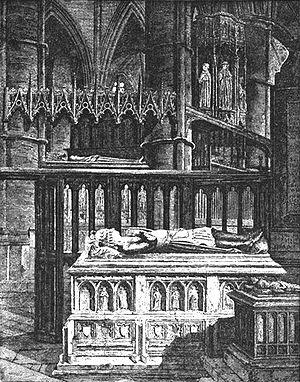
Jean d'Eltham, né le 15 août 1316 et mort le 13 septembre 1336, est le second fils d'Édouard II, roi d'Angleterre, et d'Isabelle de France.